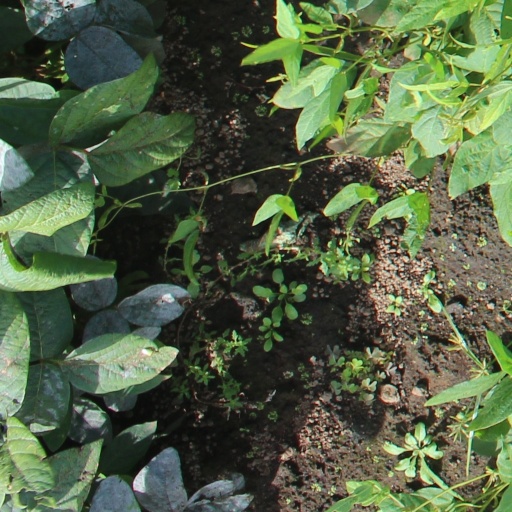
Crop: soybean